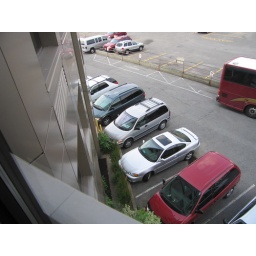
zoom in to the silver van